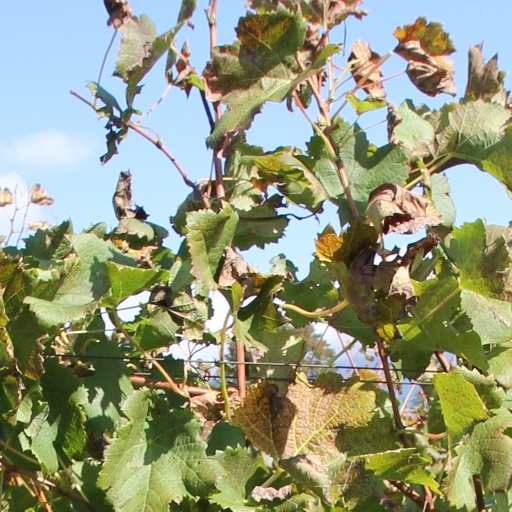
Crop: grape